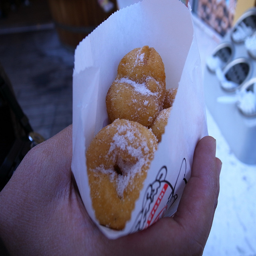
Sugary mini donuts in a small take out bag.
A person holding a bag of mini sugared donuts.
A small paper bag filled with sugar covered donuts.
A hand holding a paper envelope full of miniature sugared doughnuts.
a hand holding a white bag full of sugar donuts